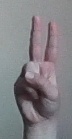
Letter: taa